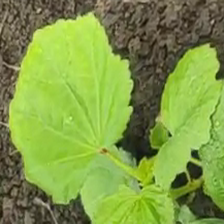
Weed species: Little_Mallow(Malva parviflora)